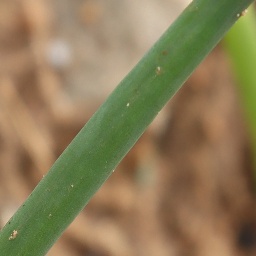
Label: healthy